Liman, Novi Sad

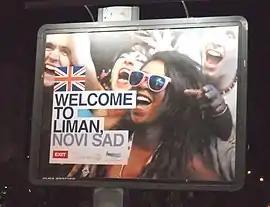
"Welcome to Liman" sign for the 2010 Exit festival

As one of the largest and the most populated urban areas of the city, Liman sports numerous festivals and cultural events, countless groups and organizations, as well as cultural centers. While the neighborhood currently has no church (only a chapel in the location of the river navy), there are plans for one in the future.